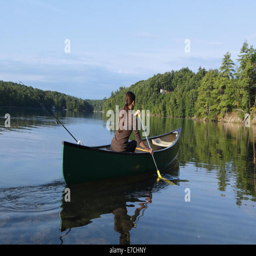
young girl paddling a canoe on a calm lake